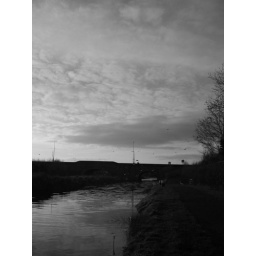
In sunny quiet days, sea birds fly miles away from Irish sea to the small lake in Maynooth.